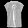
Label: Shirt